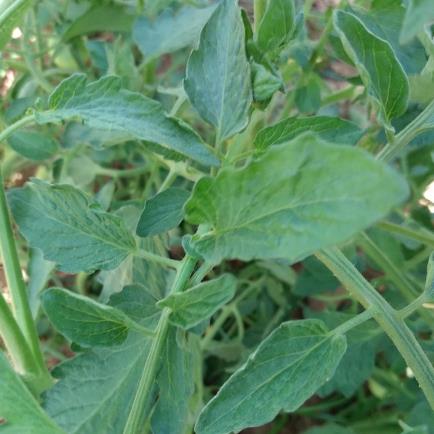
Crop: Tomato
Condition: healthy-leaf